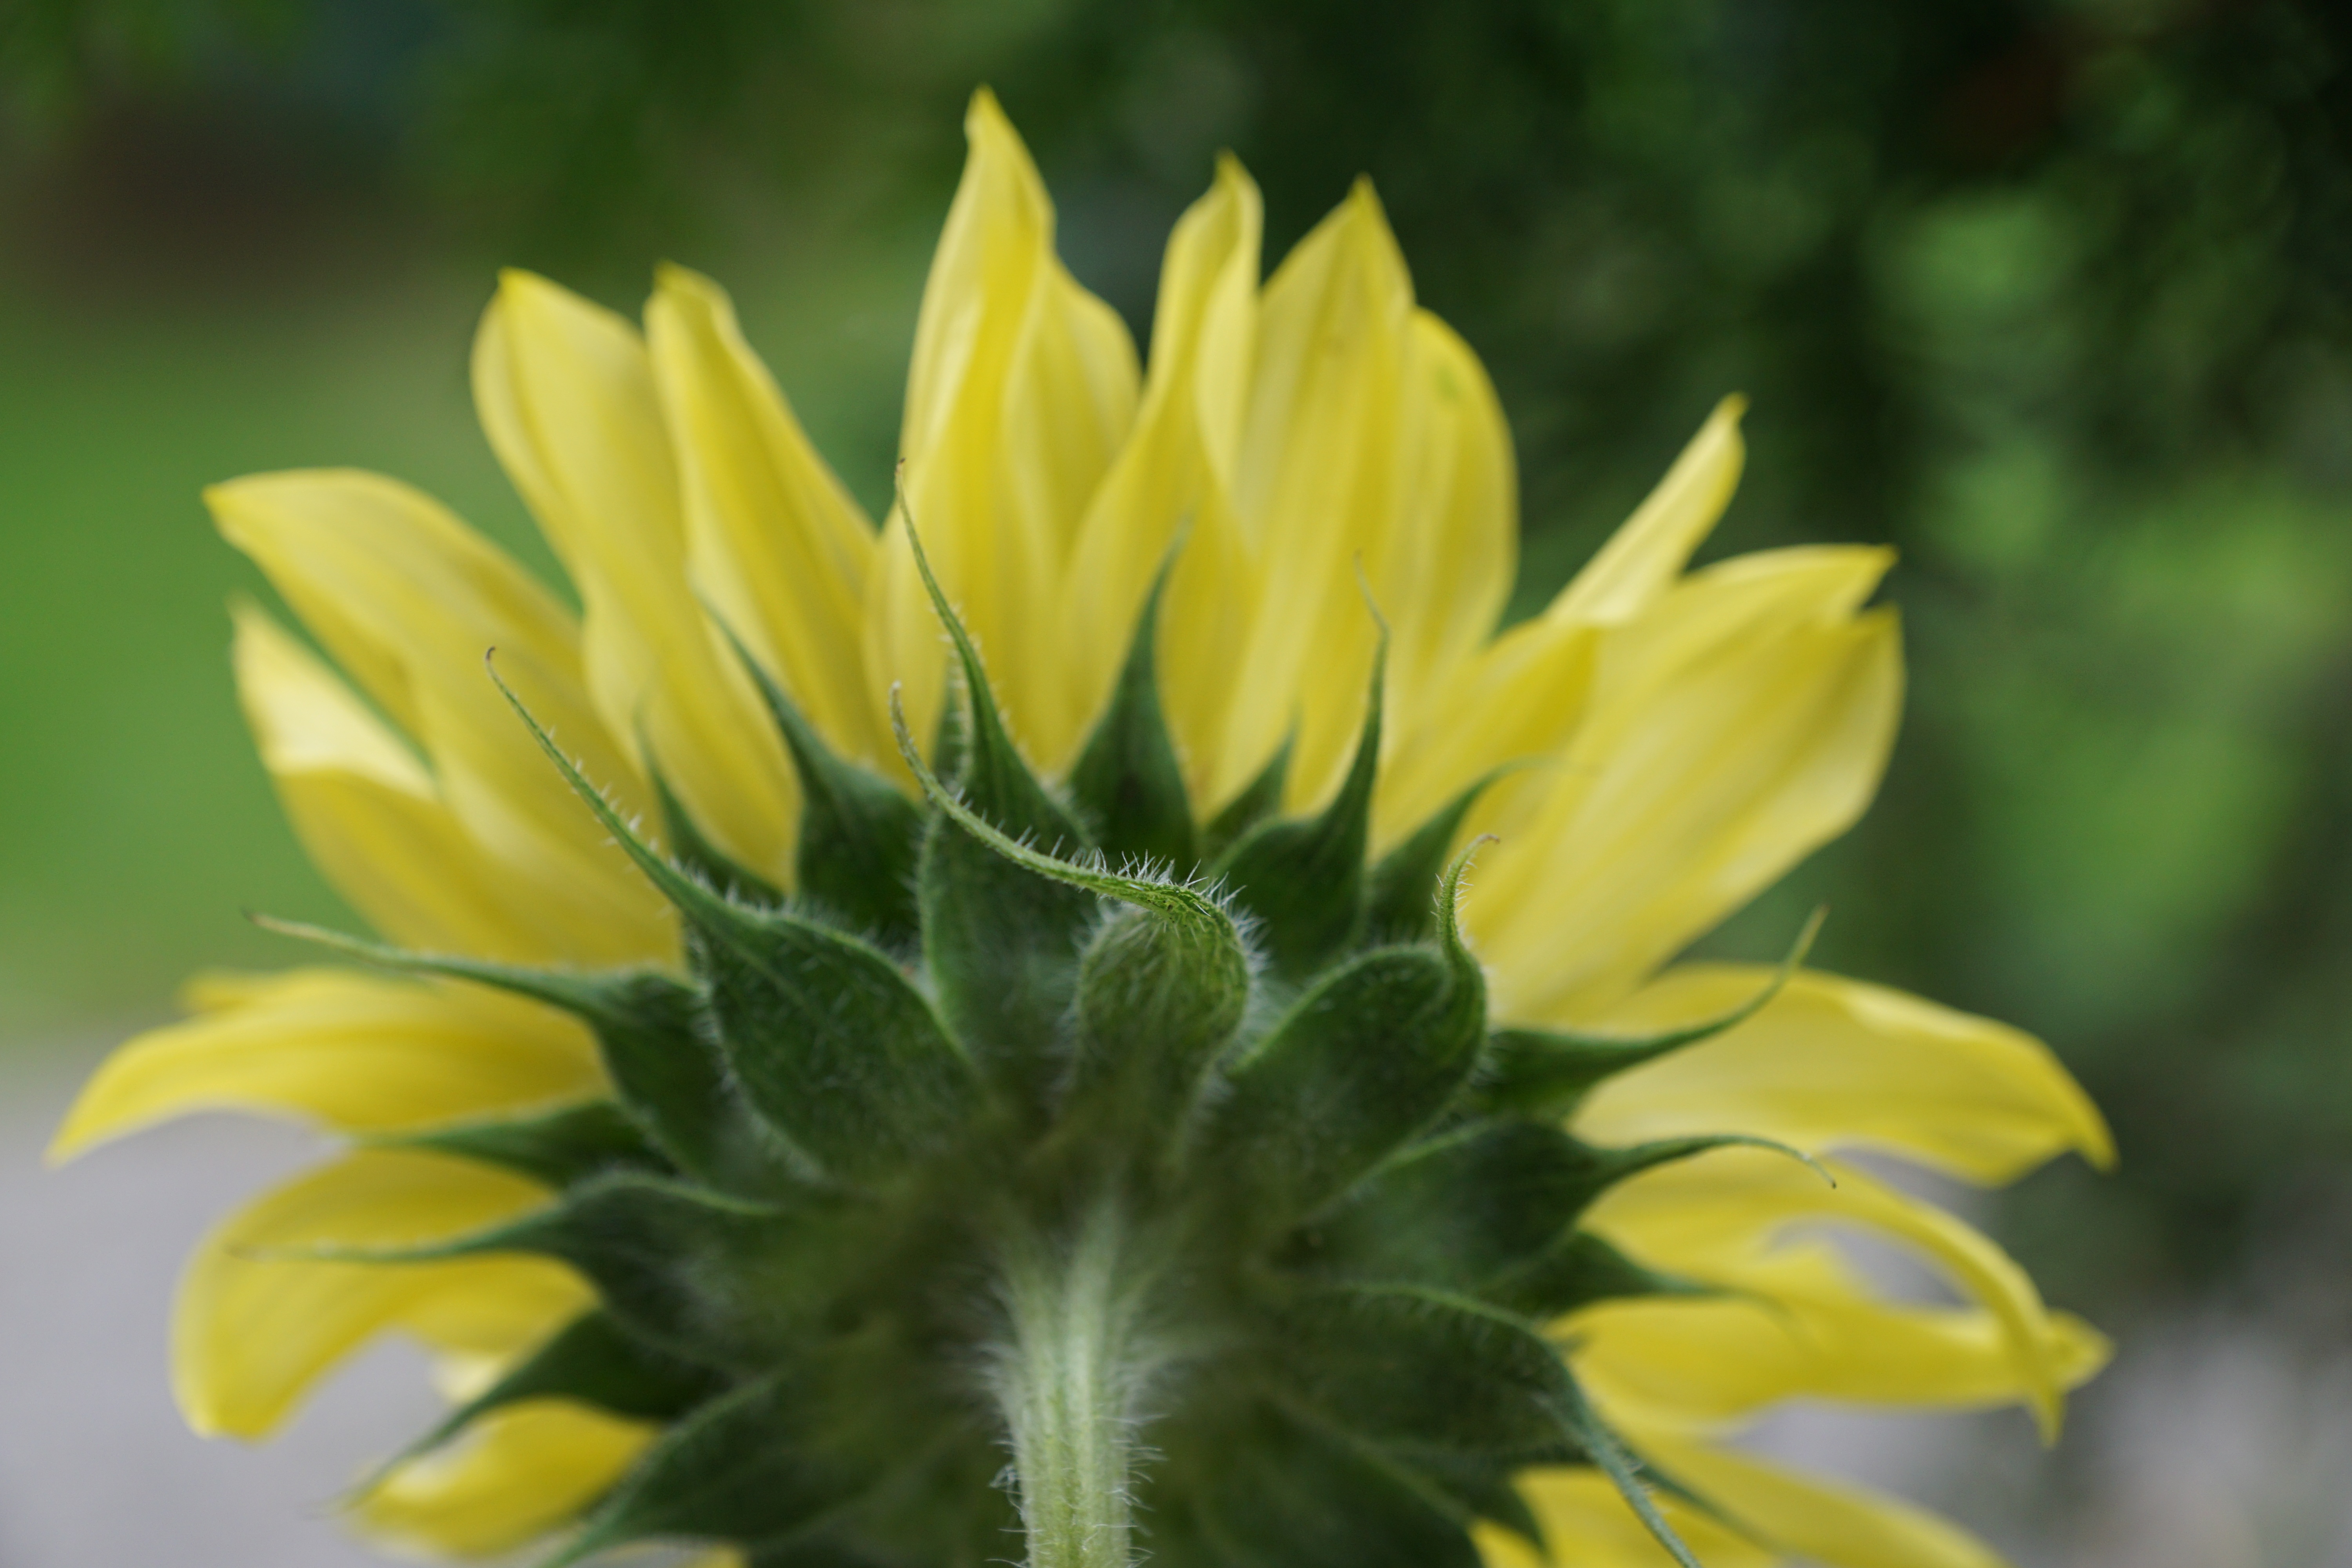
blossom, plant, sun, field, flower, petal, bloom, summer, green, botany, yellow, garden, healthy, flora, sunflower, cook, wildflower, leaves, thistle, sun flower, oil, flowering plant, daisy family, annual plant, land plant